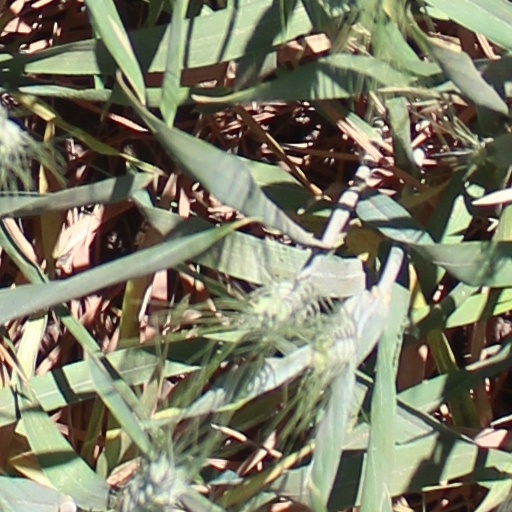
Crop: wheat